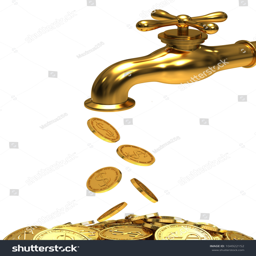
gold tap with a coins